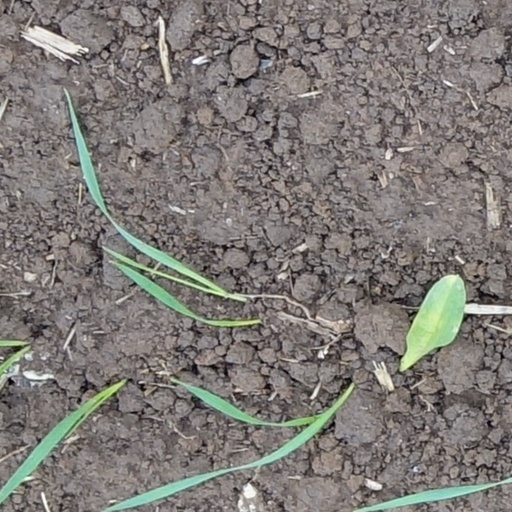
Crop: wheat